Freddie Ljungberg

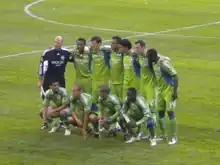
Ljungberg (front, second from left) lining up for Seattle Sounders FC in August 2009 ahead of a friendly against Barcelona

In July 2009, Ljungberg was selected for starting MLS' All-Stars along with teammate Kasey Keller. Selection for the All-Star team is based upon votes from players, coaches, general managers, members of the media and an online fan voting system. Ljungberg received the most votes among fans, a testament to his popularity in the MLS. Ljungberg was also appointed captain of the 2009 MLS All-Star Team in their game over Everton.